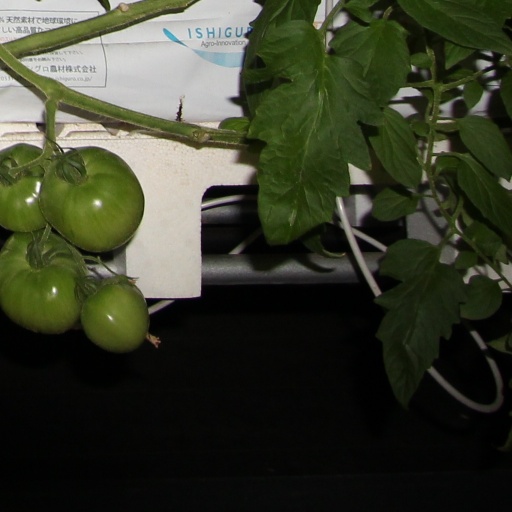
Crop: tomato